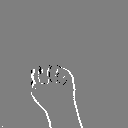
ASL letter: m